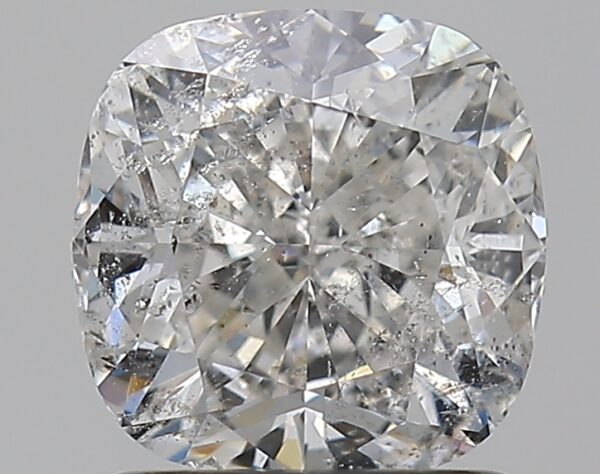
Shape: cushion
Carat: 1.5
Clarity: SI2
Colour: G
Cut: EX
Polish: EX
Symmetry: EX
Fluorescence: SL
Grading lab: IGI
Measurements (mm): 6.39 x 6.38 x 4.41